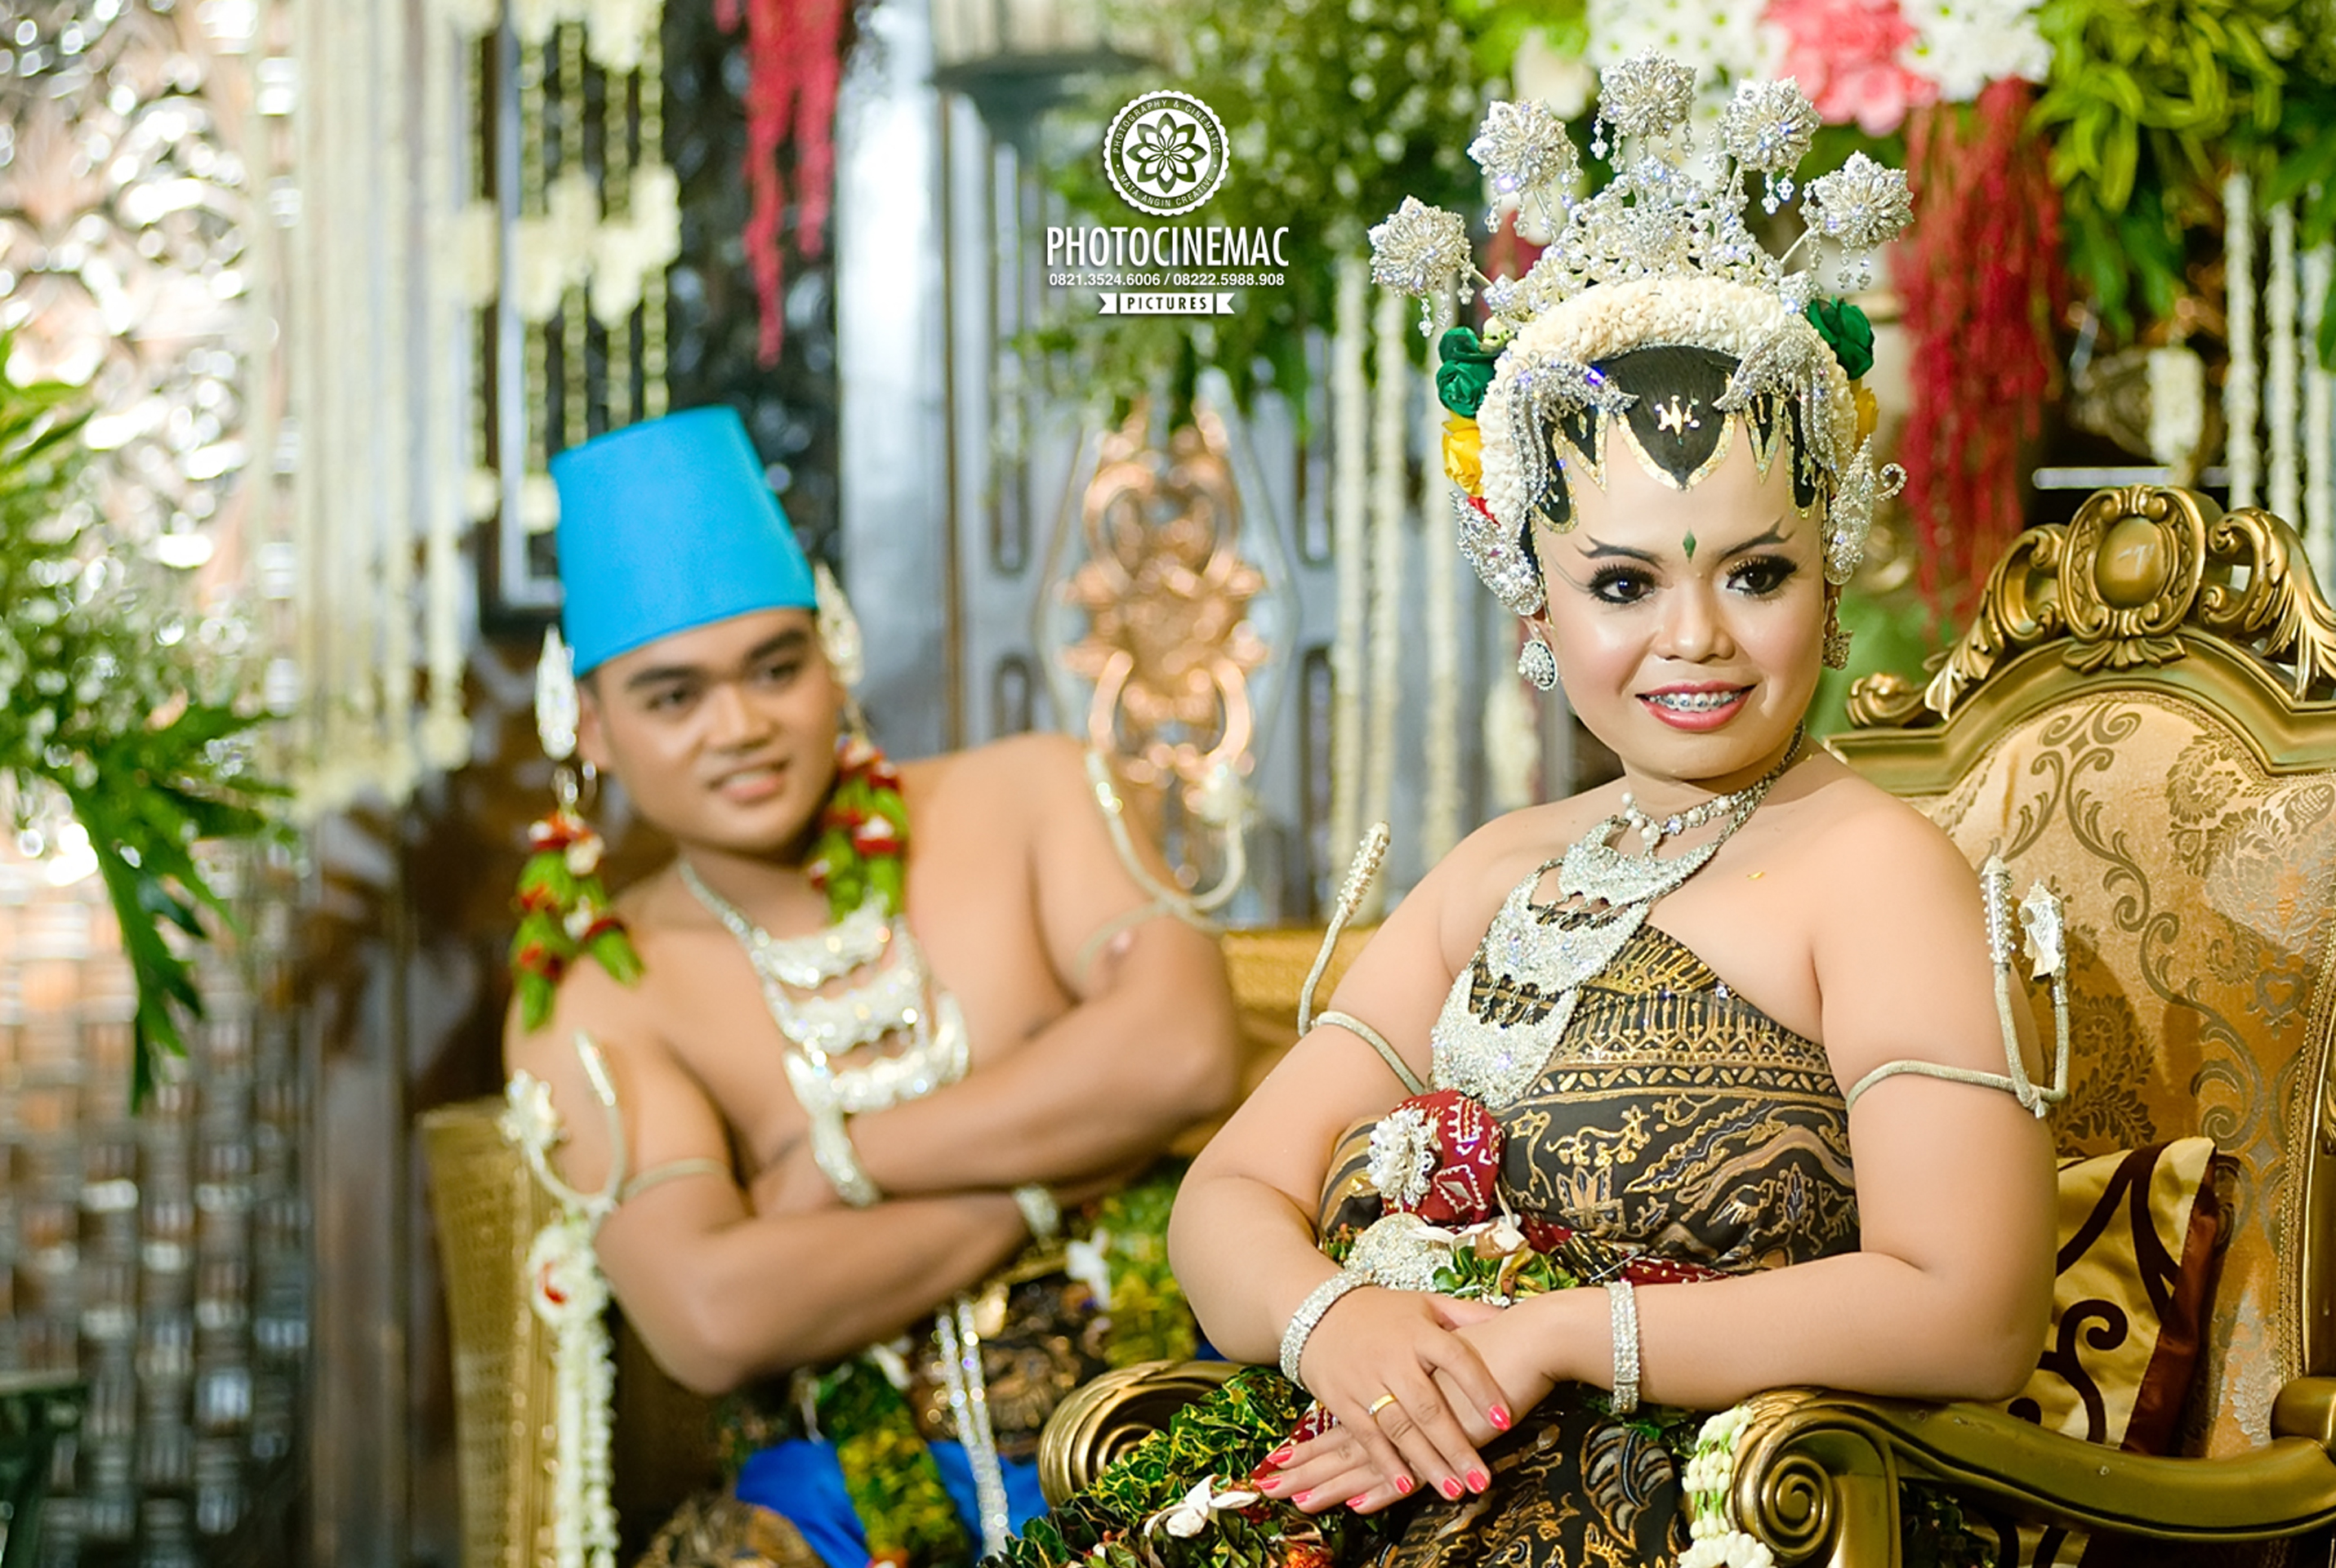
wedding, tradition, event, festival, temple, ceremony, samba, carnival, ritual, fun, religion, girl